Describe the emotion expressed in this image:  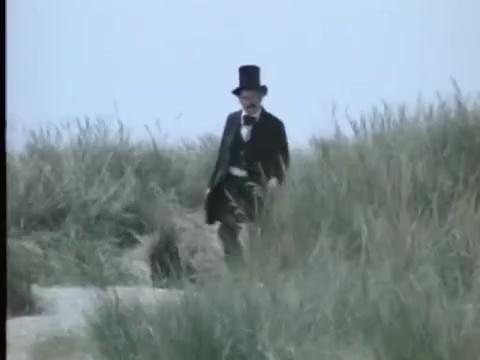
This person displays Suffering, valence and arousal with low intensity.